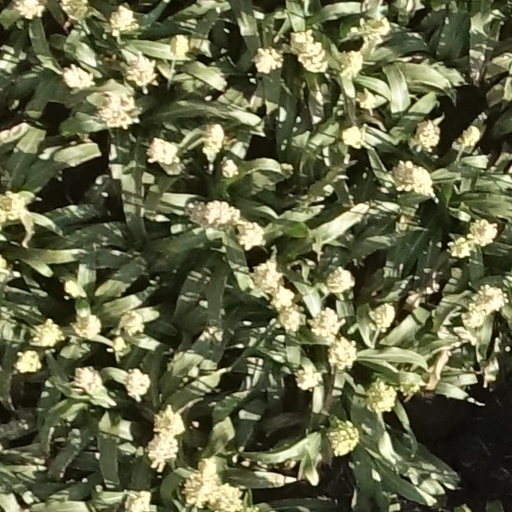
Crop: sorghum